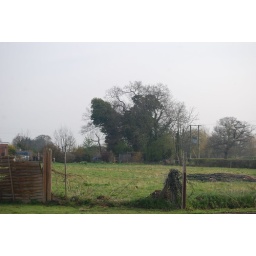
A tree near my house